Blackburn Sydney

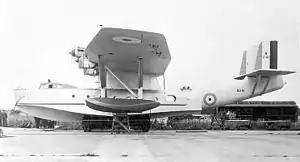

The Blackburn R.B.2 Sydney (serial "N241") was a long-range maritime patrol flying boat developed for the Royal Air Force in 1930 in response to Air Ministry Specification R.5/27. It was a parasol-winged braced monoplane with a typical flying boat configuration, featuring triple tailfins and three engines mounted on the wing's leading edge. After evaluation, it was not ordered into production, and no further examples were built.